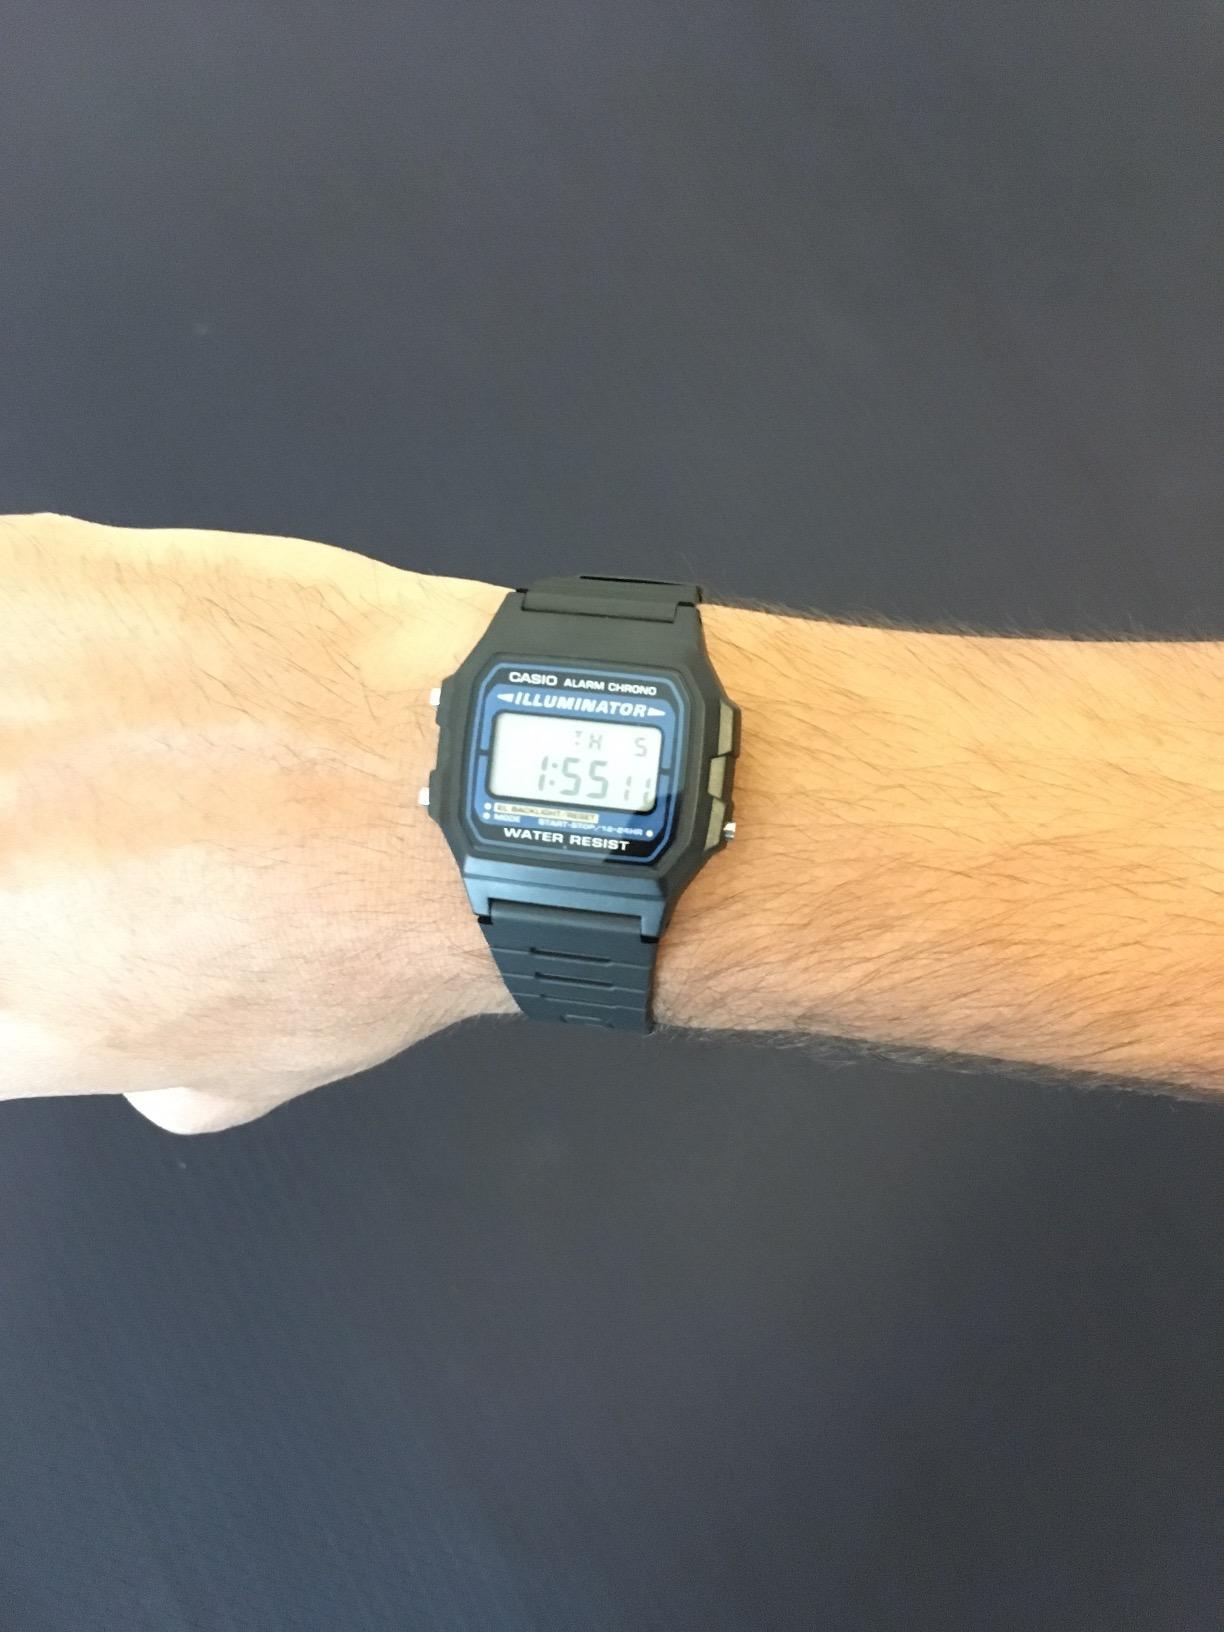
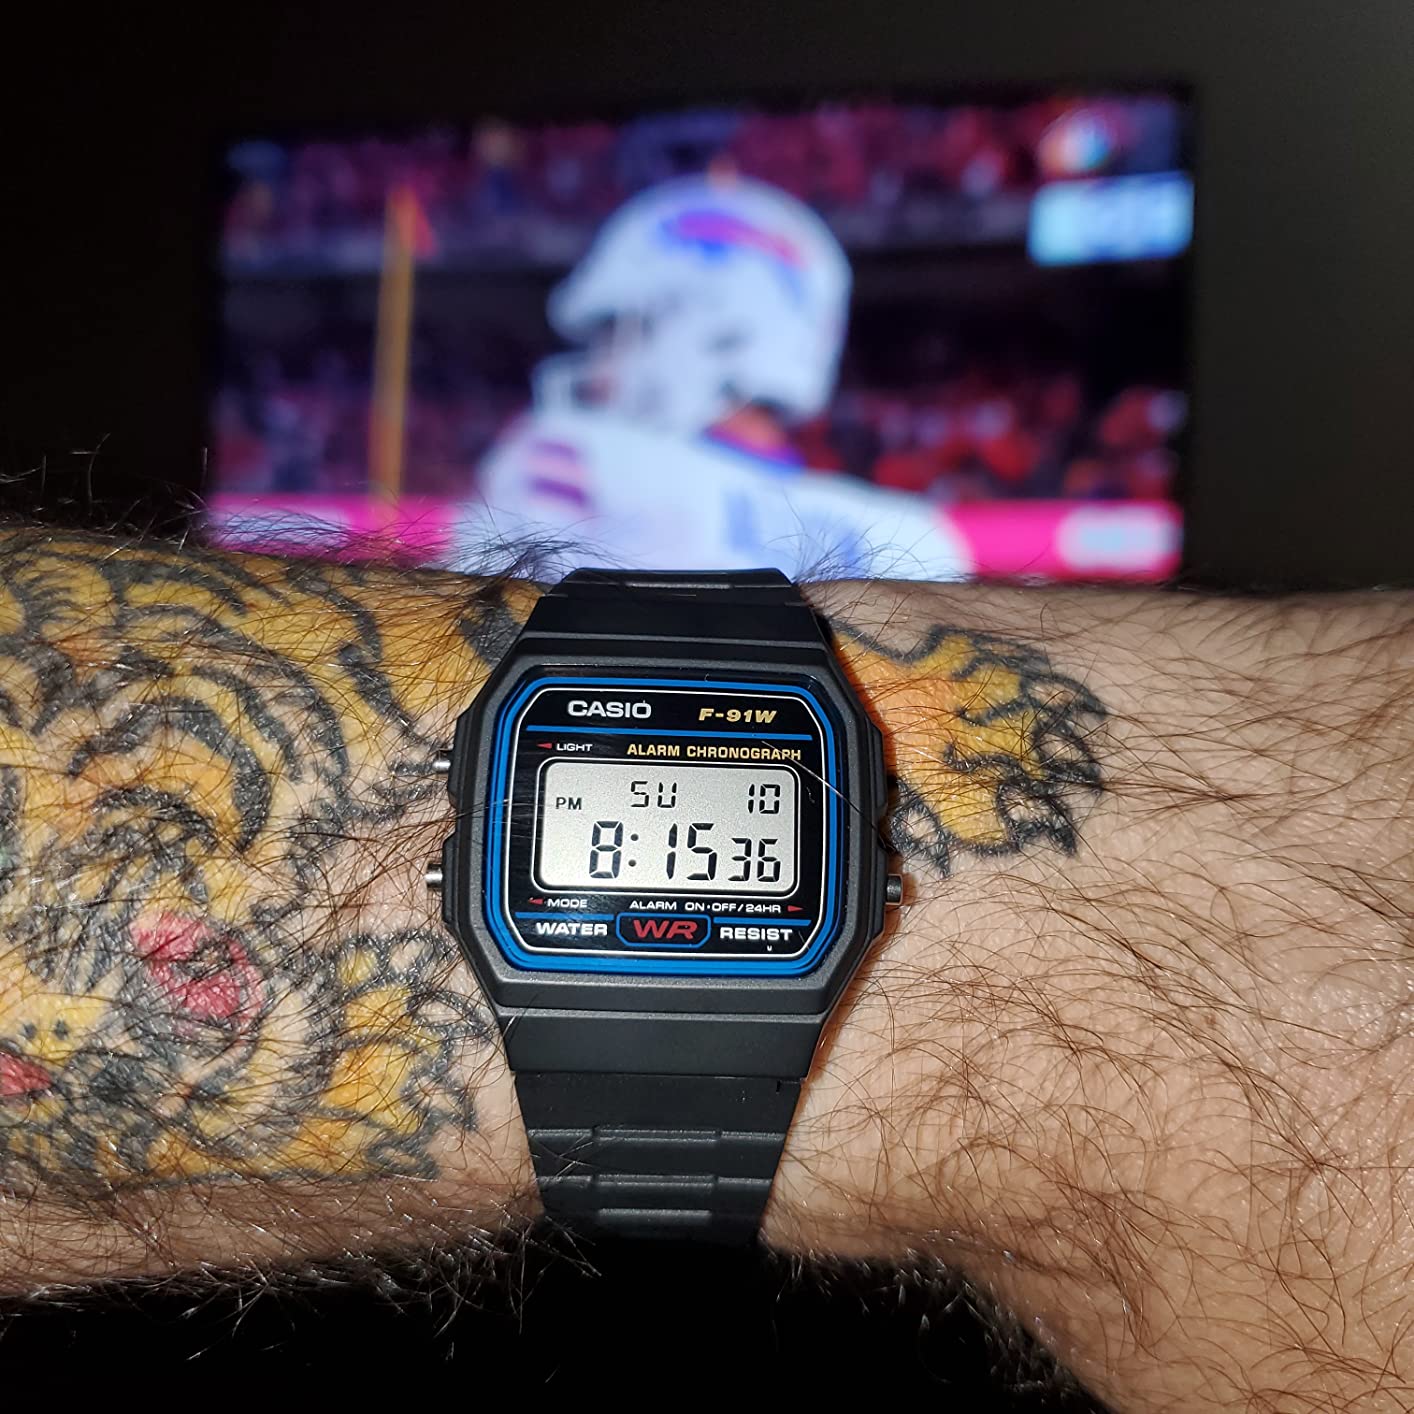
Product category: accessories_watch
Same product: no